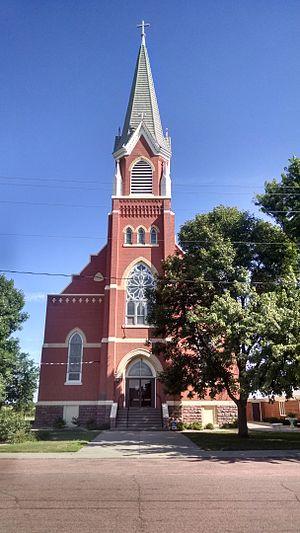
Dimock est une municipalité américaine située dans le comté de Hutchinson, dans l'État du Dakota du Sud.